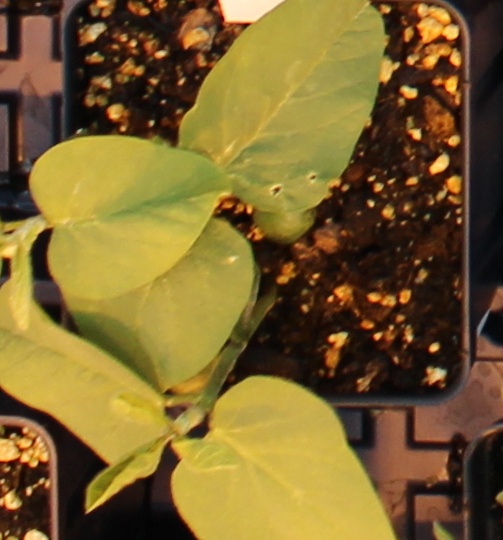
Label: Soybean